Sakiusa Matadigo

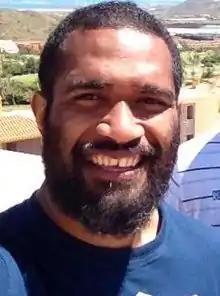

Sakiusa Masinivanua (Masi) Matadigo (born 8 August 1982) is a rugby union footballer who plays back row for Montpellier Hérault RC. He has been capped for the full Fiji national side, as well as representing Fiji at Sevens. Before moving to the Guinness Premiership in 2007, he had played representative rugby for Fiji Barbarians in the Pacific Rugby Cup and for Suva Highlanders in the Colonial Cup. His senior rugby career began playing for Suva suburb Nabua, as well as the full Suva F.C. side. His regular playing positions are Number eight, Flanker and Lock.